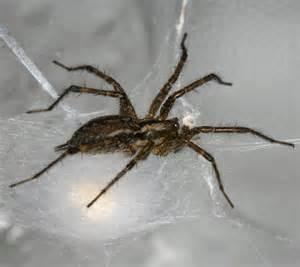
spider